Dolebury Warren

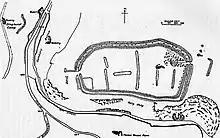
Earthworks at Dolebury Warren

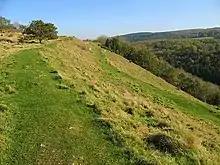
The southern ramparts

Various artefacts have been uncovered representing the long period of occupation of the site at Dolebury Warren. These include flintwork from the Palaeolithic, bronze spearheads, Bronze Age pottery, and Roman pottery and coins. There is evidence of occupation of the site during the Iron Age. The defences and Celtic field systems there date back to the 7th century−3rd century BCE, though they might mask earlier developments. The hillfort was occupied until approximately 100BC, though it is possible that it was reoccupied in the Roman and post-Roman periods. The archeological consultant Peter Leach has suggested there may even have been a Roman Temple built within the hillfort, while aerial photographs suggest the probable remains of an Iron Age or Roman coaxial field system. Local historian Robin Atthill also suggests that Dolebury may have re-emerged as an important centre of population in the 5th century.